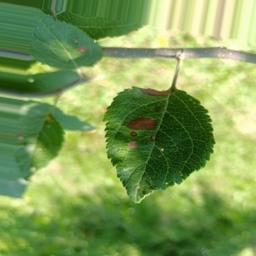
Label: Alternaria